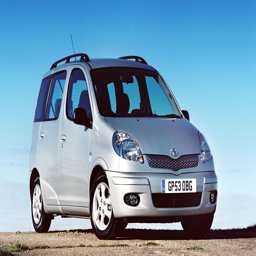
automobile model to design something this bad than it is to design a classic